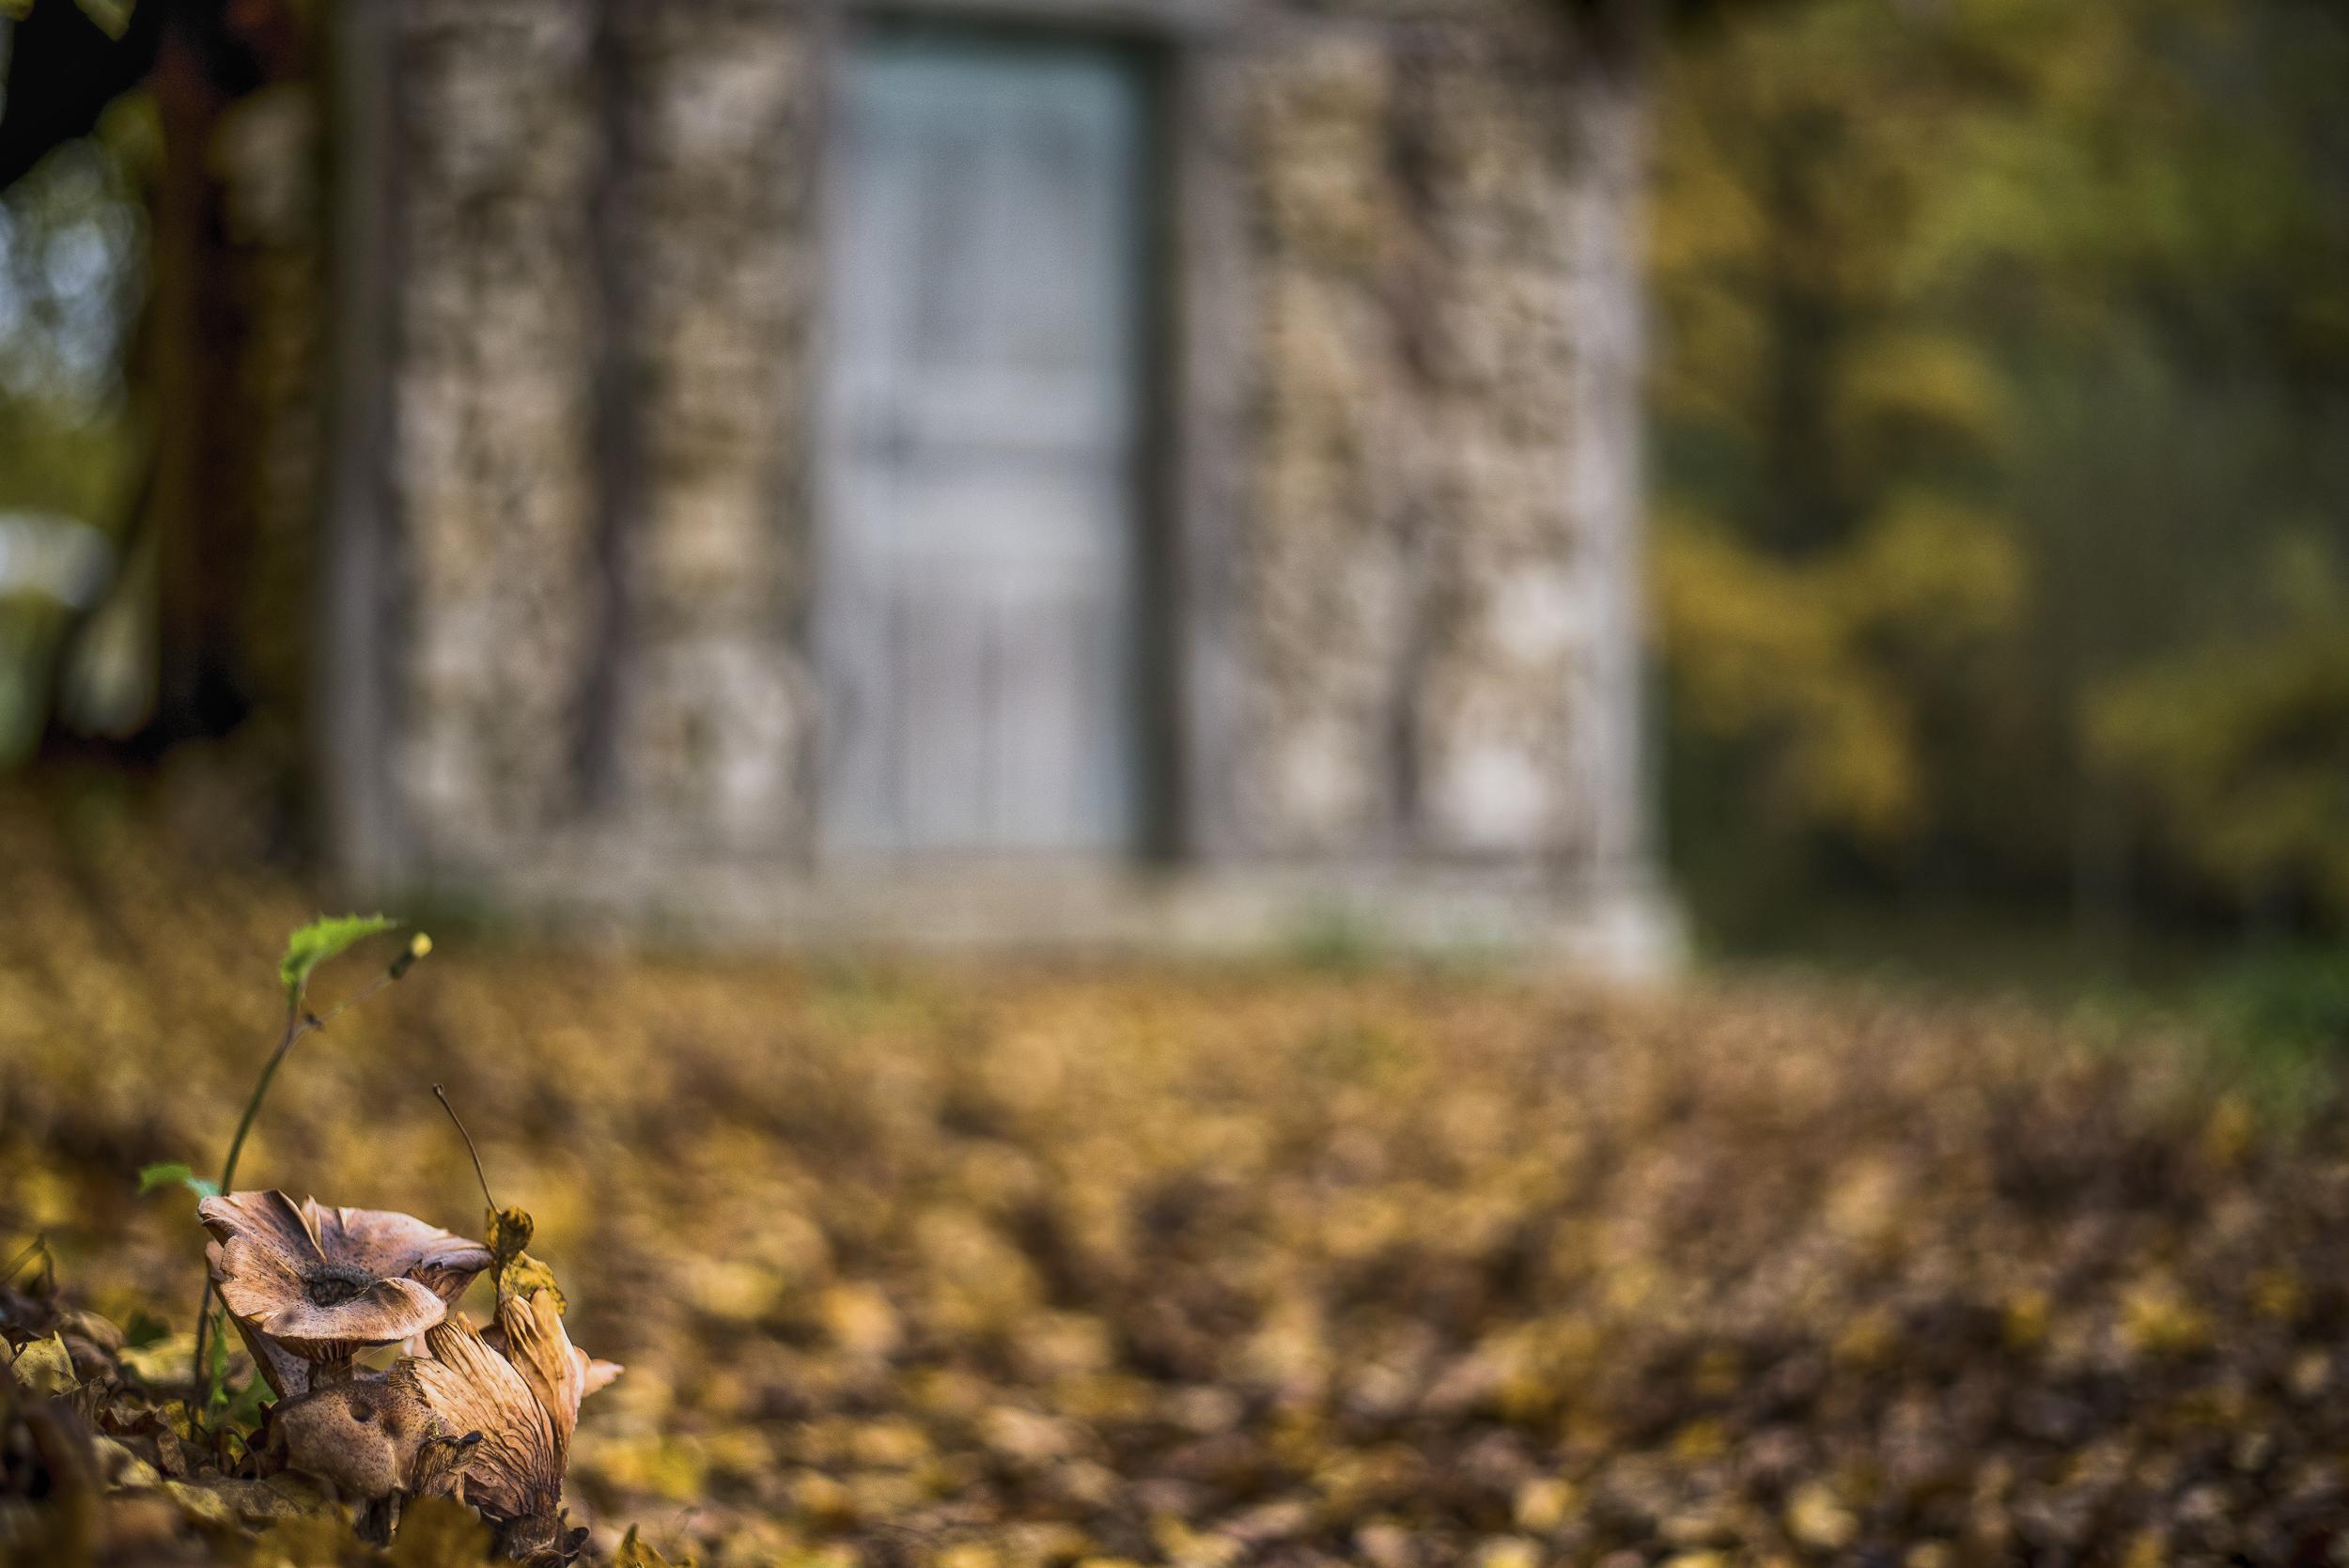
landscape, tree, nature, forest, grass, bokeh, blur, leaf, fall, flower, stone, france, wildlife, europe, green, autumn, nikon, door, season, nautre, paysage, source, flou, automne, nikkor, d750, coeuruyann, champignon, curuyann, cabane, rgion, typique, laseine, rural area